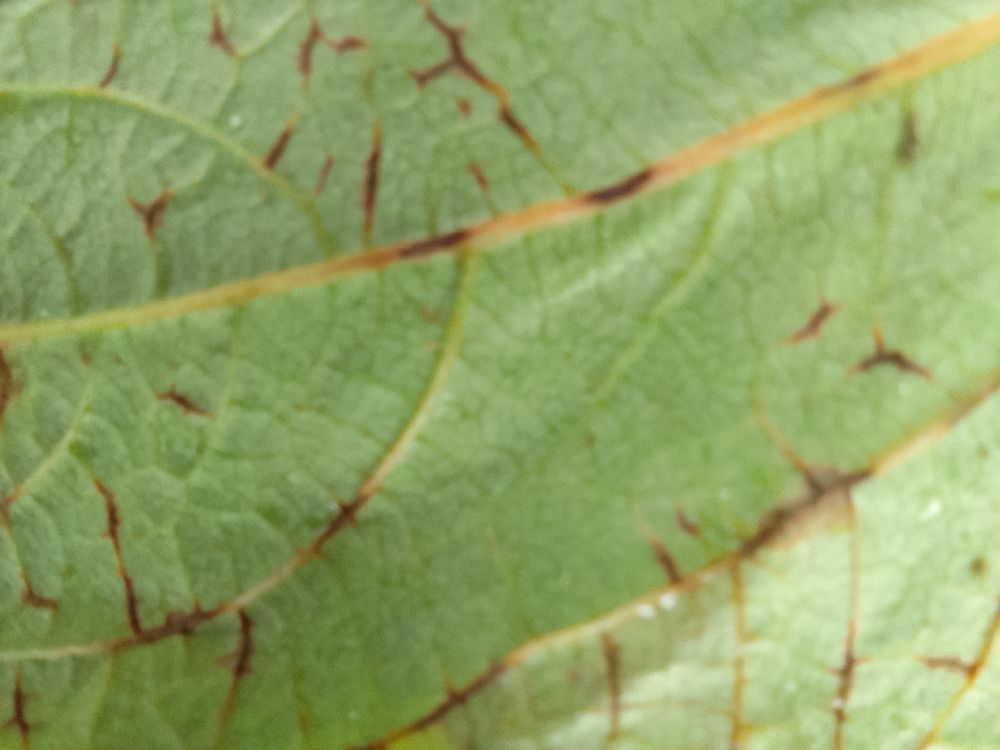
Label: anthracnose